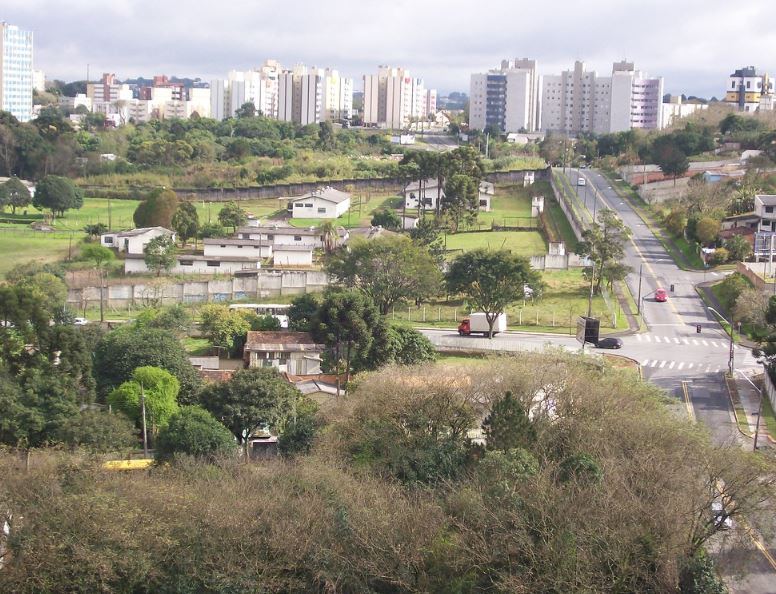
Fire: no
Smoke: no